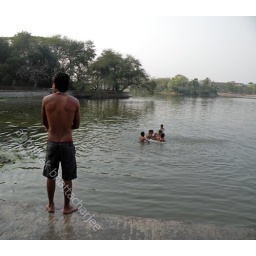
boy thinks over a bath while his friends haves fun down in water.